Front Palace Crisis

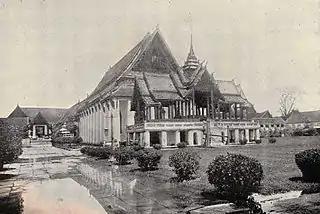
Photograph of the Front Palace or "Wang Na" (circa 1890) now the Bangkok National Museum.

The Front Palace Crisis or the Front Palace incident (Wang Na crisis) was a political crisis that took place in the Kingdom of Siam from 28 December 1874 to 24 February 1875 (93 of the Rattanakosin Era). The crisis was a power struggle between the reformist King Chulalongkorn (Rama V) and the conservative Prince Bovorn Vichaichan, the Vice King. Chulalongkorn came to the throne in 1868, with Vichaichan appointed Front Palace or Vice King in the same year.